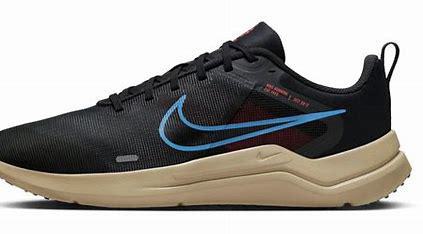
Brand: Nike
Model: Downshifter 12